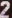
Number: 2